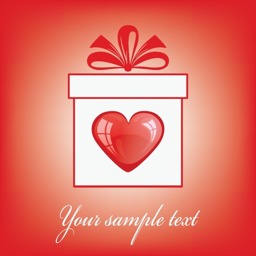
gift box with a heart .